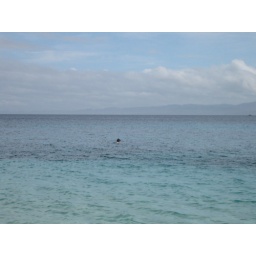
Stephen still snorkeling. He saw lots of colorful fish, like the blue fish Dory in Finding Nemo.